Japanese spider crab

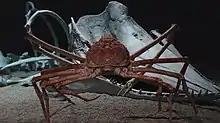
Rear view of a Japanese spider crab at Monterey Bay Aquarium

The Japanese spider crab has an armored exoskeleton that helps protect it from larger predators such as octopuses, but also uses camouflage. The crab's bumpy carapace blends into the rocky ocean floor. To further the deception, a spider crab adorns its shell with sponges and other animals. The way in which a spider crab is able to pick up and cover itself with such organisms is by following a specific routine behavior. Upon picking up the object with the crab's slender chelipeds, the chelae are used to twist and tear off the organism, such as a worm tube or sponge, from the substrate on which it currently resides. Once the material is picked up, it is brought to the crab's mouthparts to specifically orient and shape it before it is attached to the exoskeleton. Then, through mechanical adhesion and secretions, the materials attach to the crab, and are able to regenerate, and colonize on the crab.